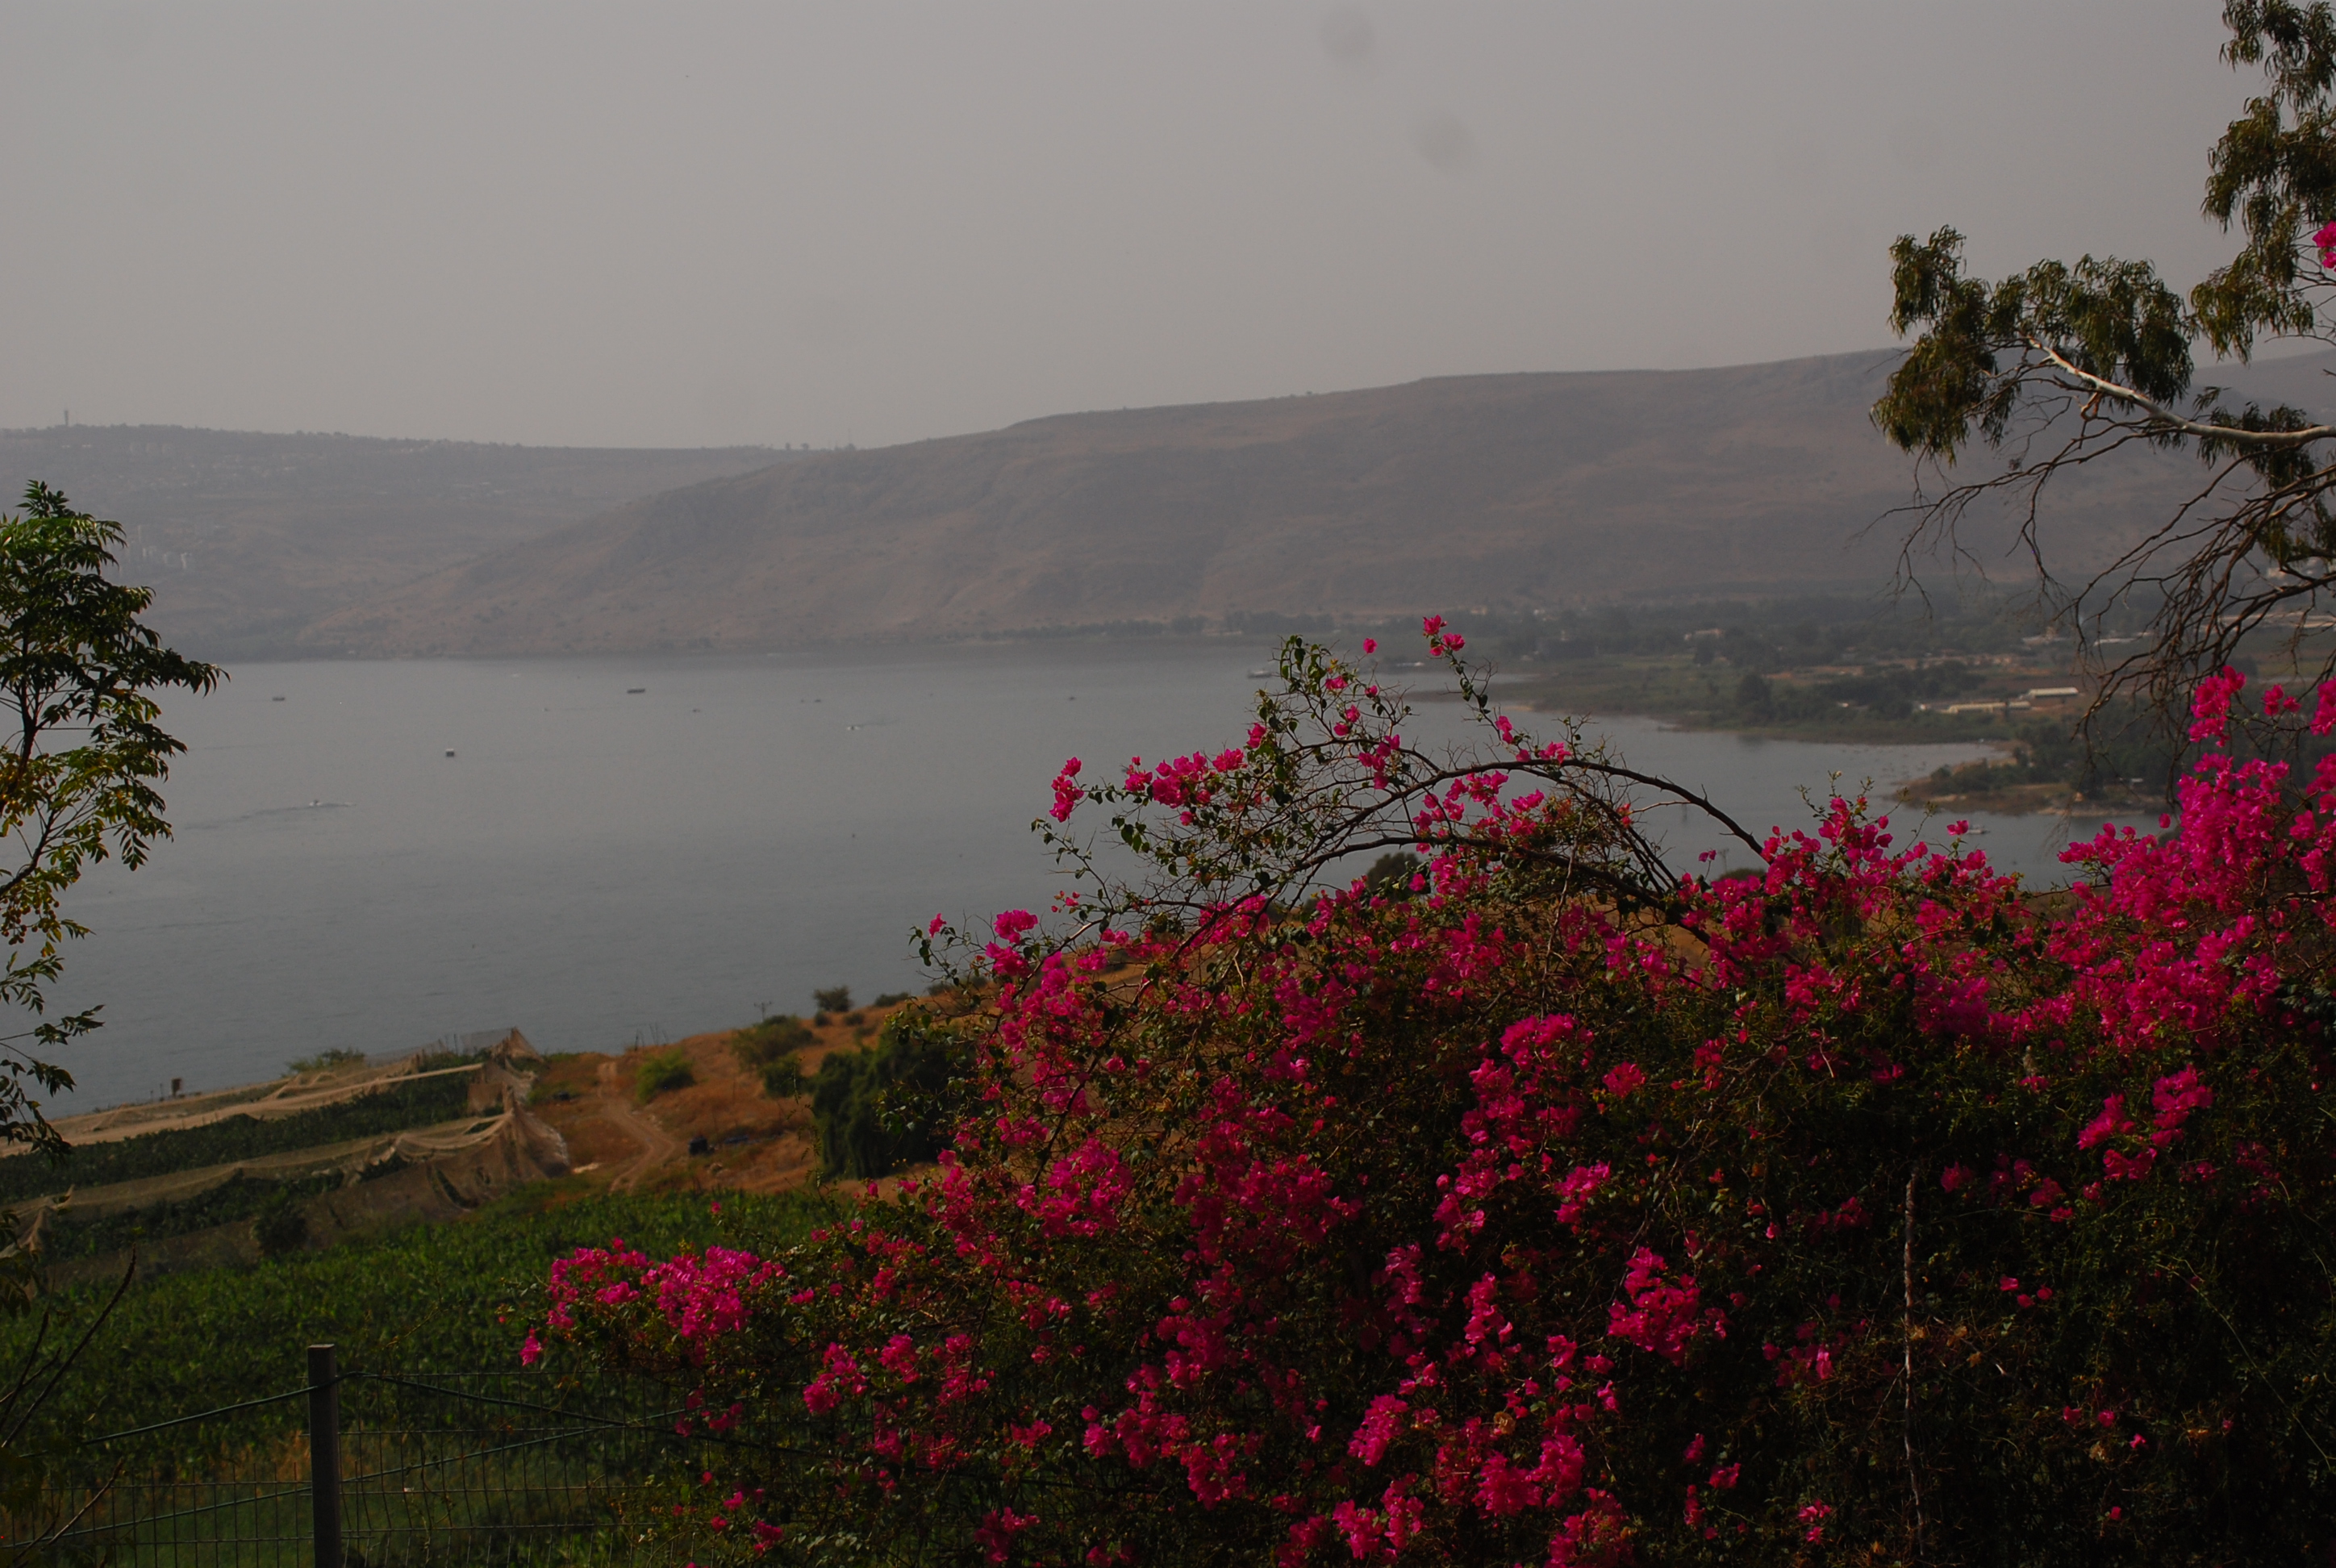
flower, nature, red, vegetation, atmospheric phenomenon, tree, lake, sky, hill station, morning, plant, loch, spring, hill, highland, wildflower, landscape, rural area, reservoir, vacation, sea, coast, tourism, shrub, national park, bay, rhododendron, headland, river